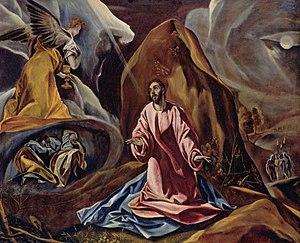
L’histoire de la peinture traverse le temps et enjambe toutes les cultures.